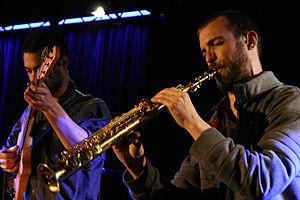
Matthieu Donarier, est un saxophoniste de jazz français, né le 6 avril 1976 à Nantes.